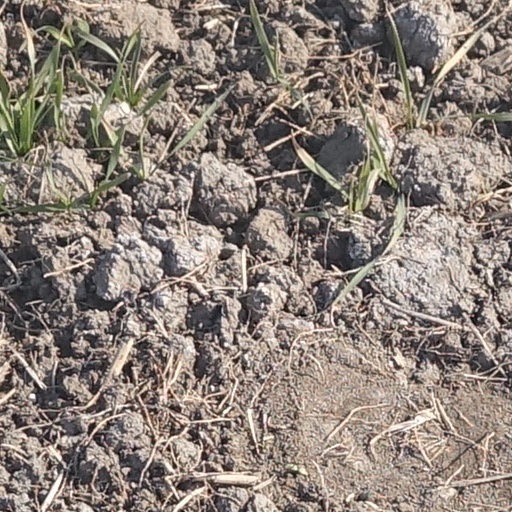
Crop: wheat